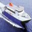
Label: ship